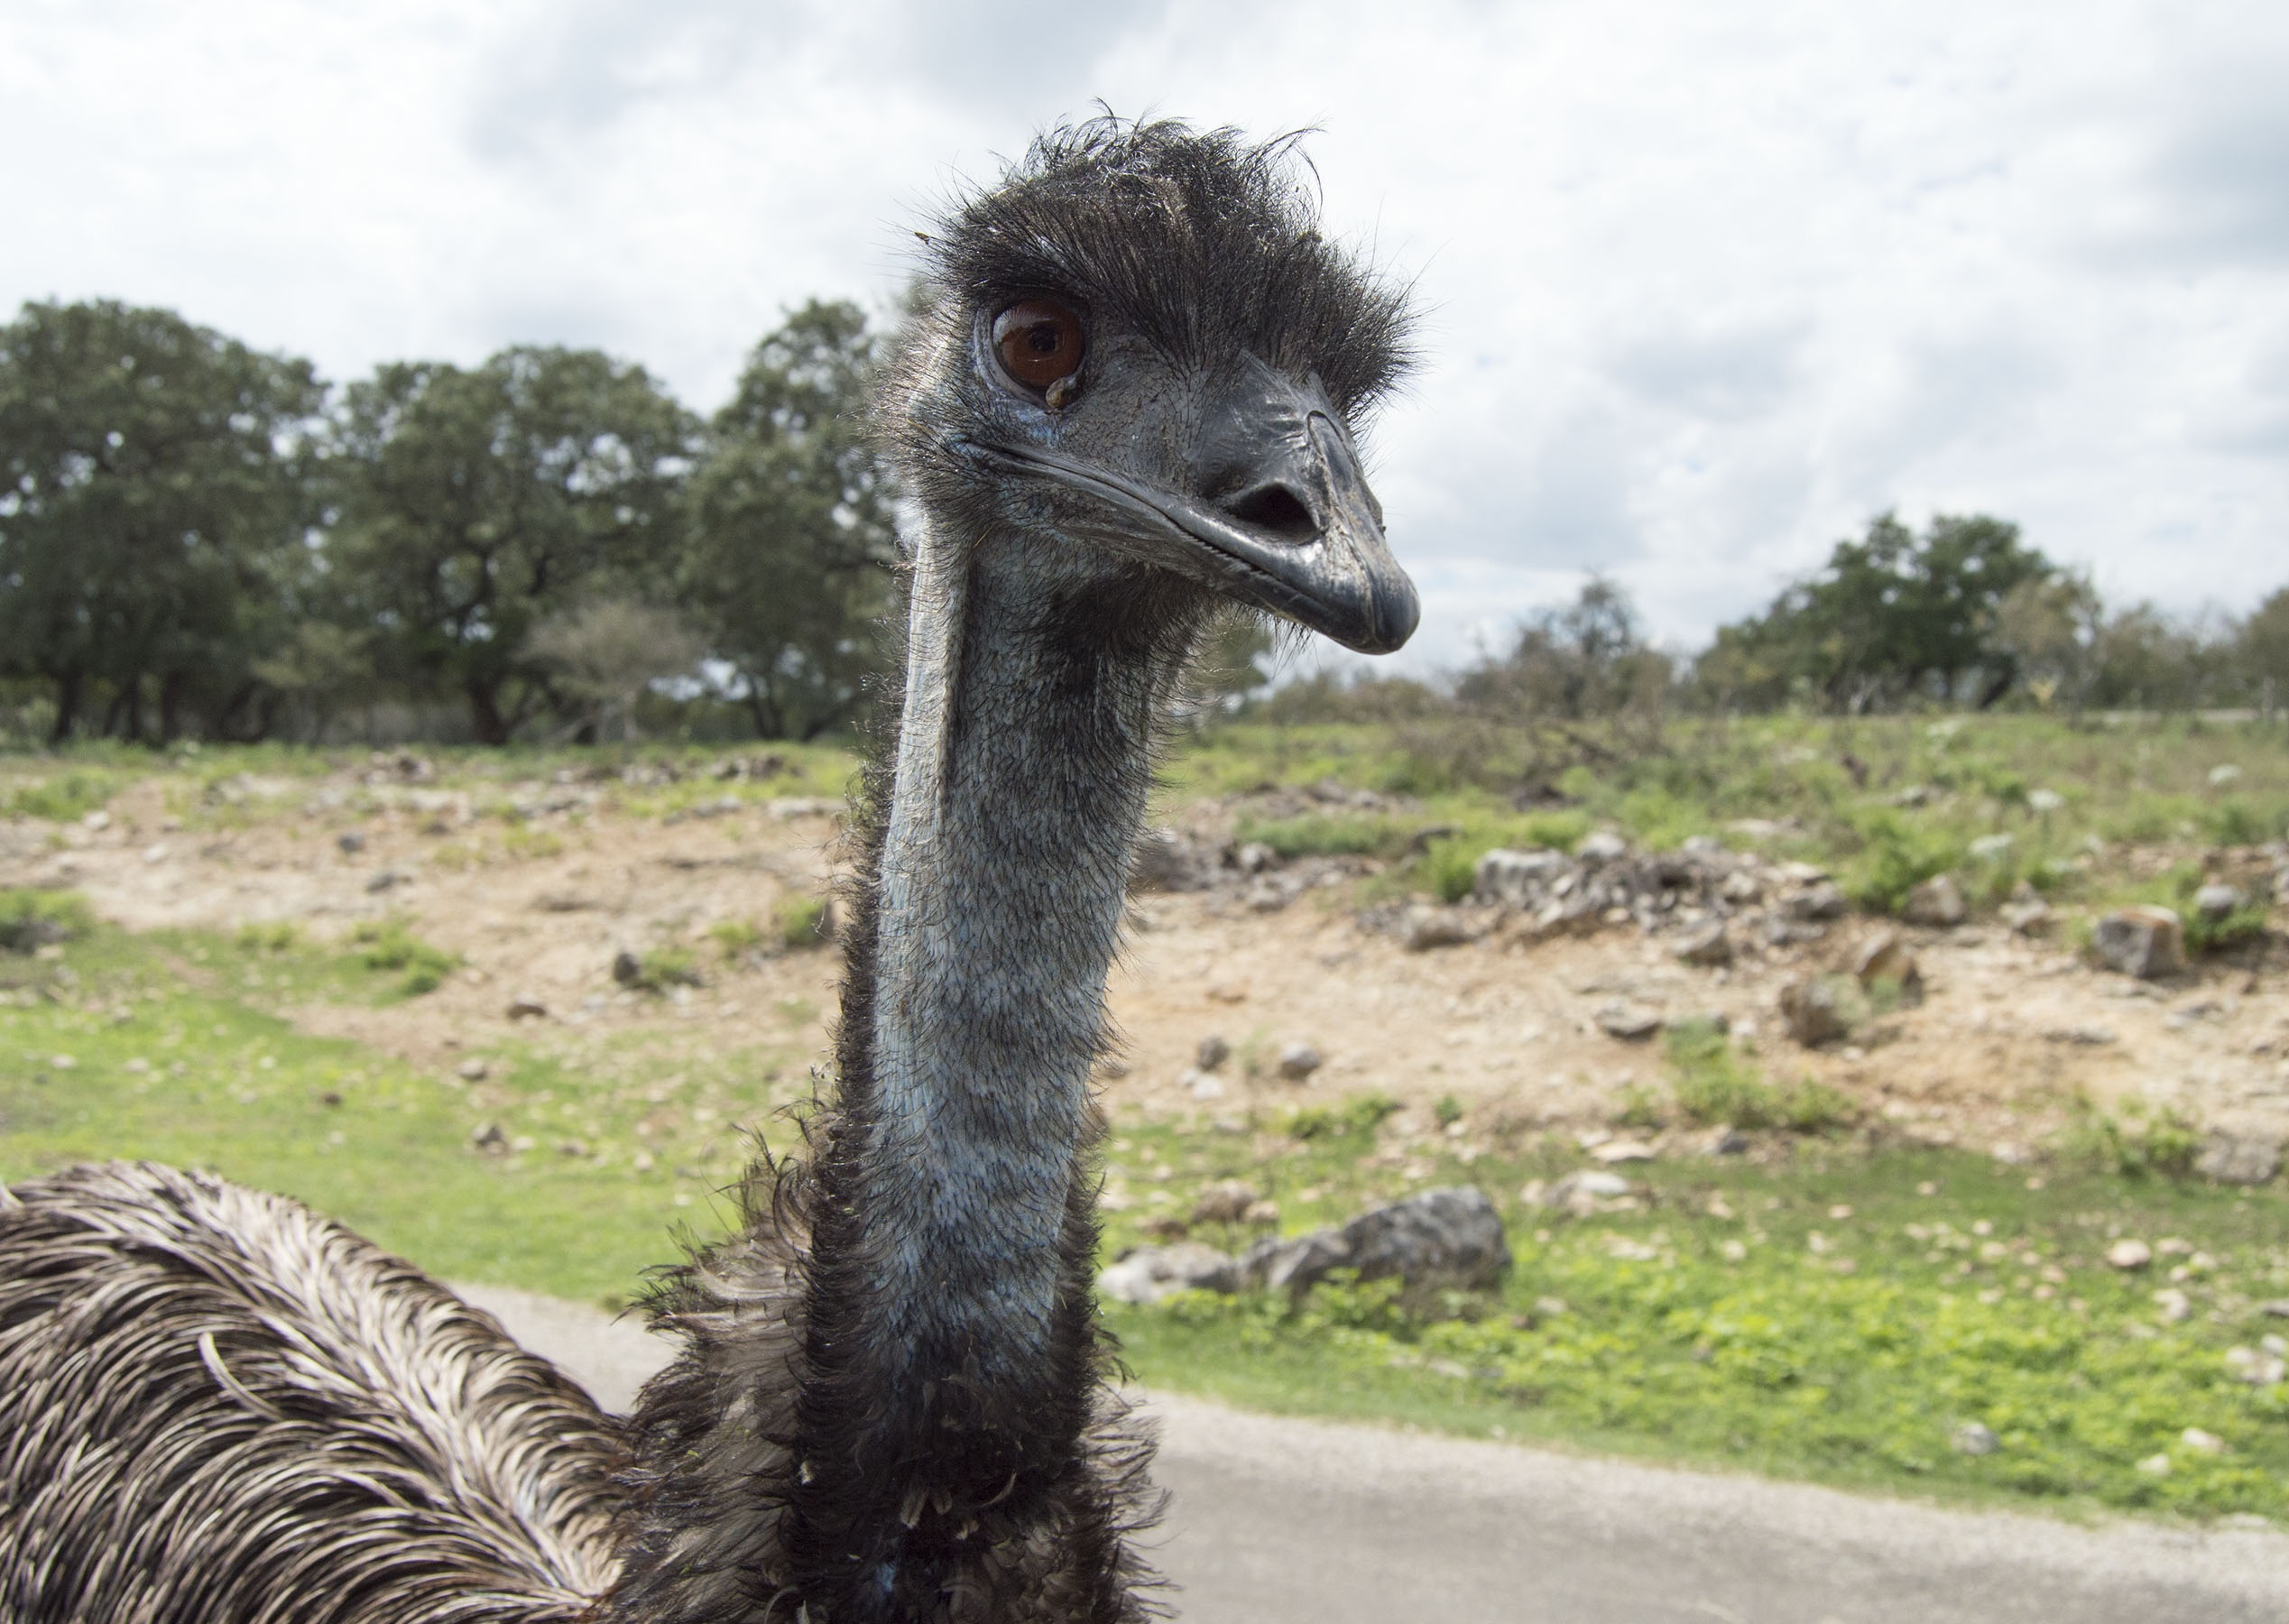
nature, bird, animal, wildlife, wild, zoo, beak, ostrich, fauna, wild animal, emu, vertebrate, ratite, safari, flightless bird